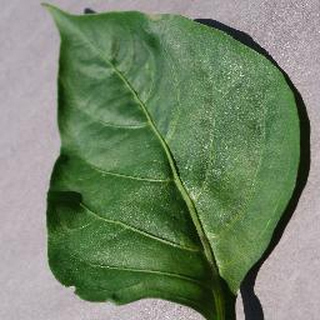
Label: healthy_bell_pepper